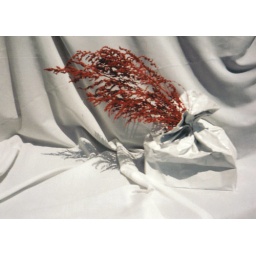
Painted paper bag against a fabric background